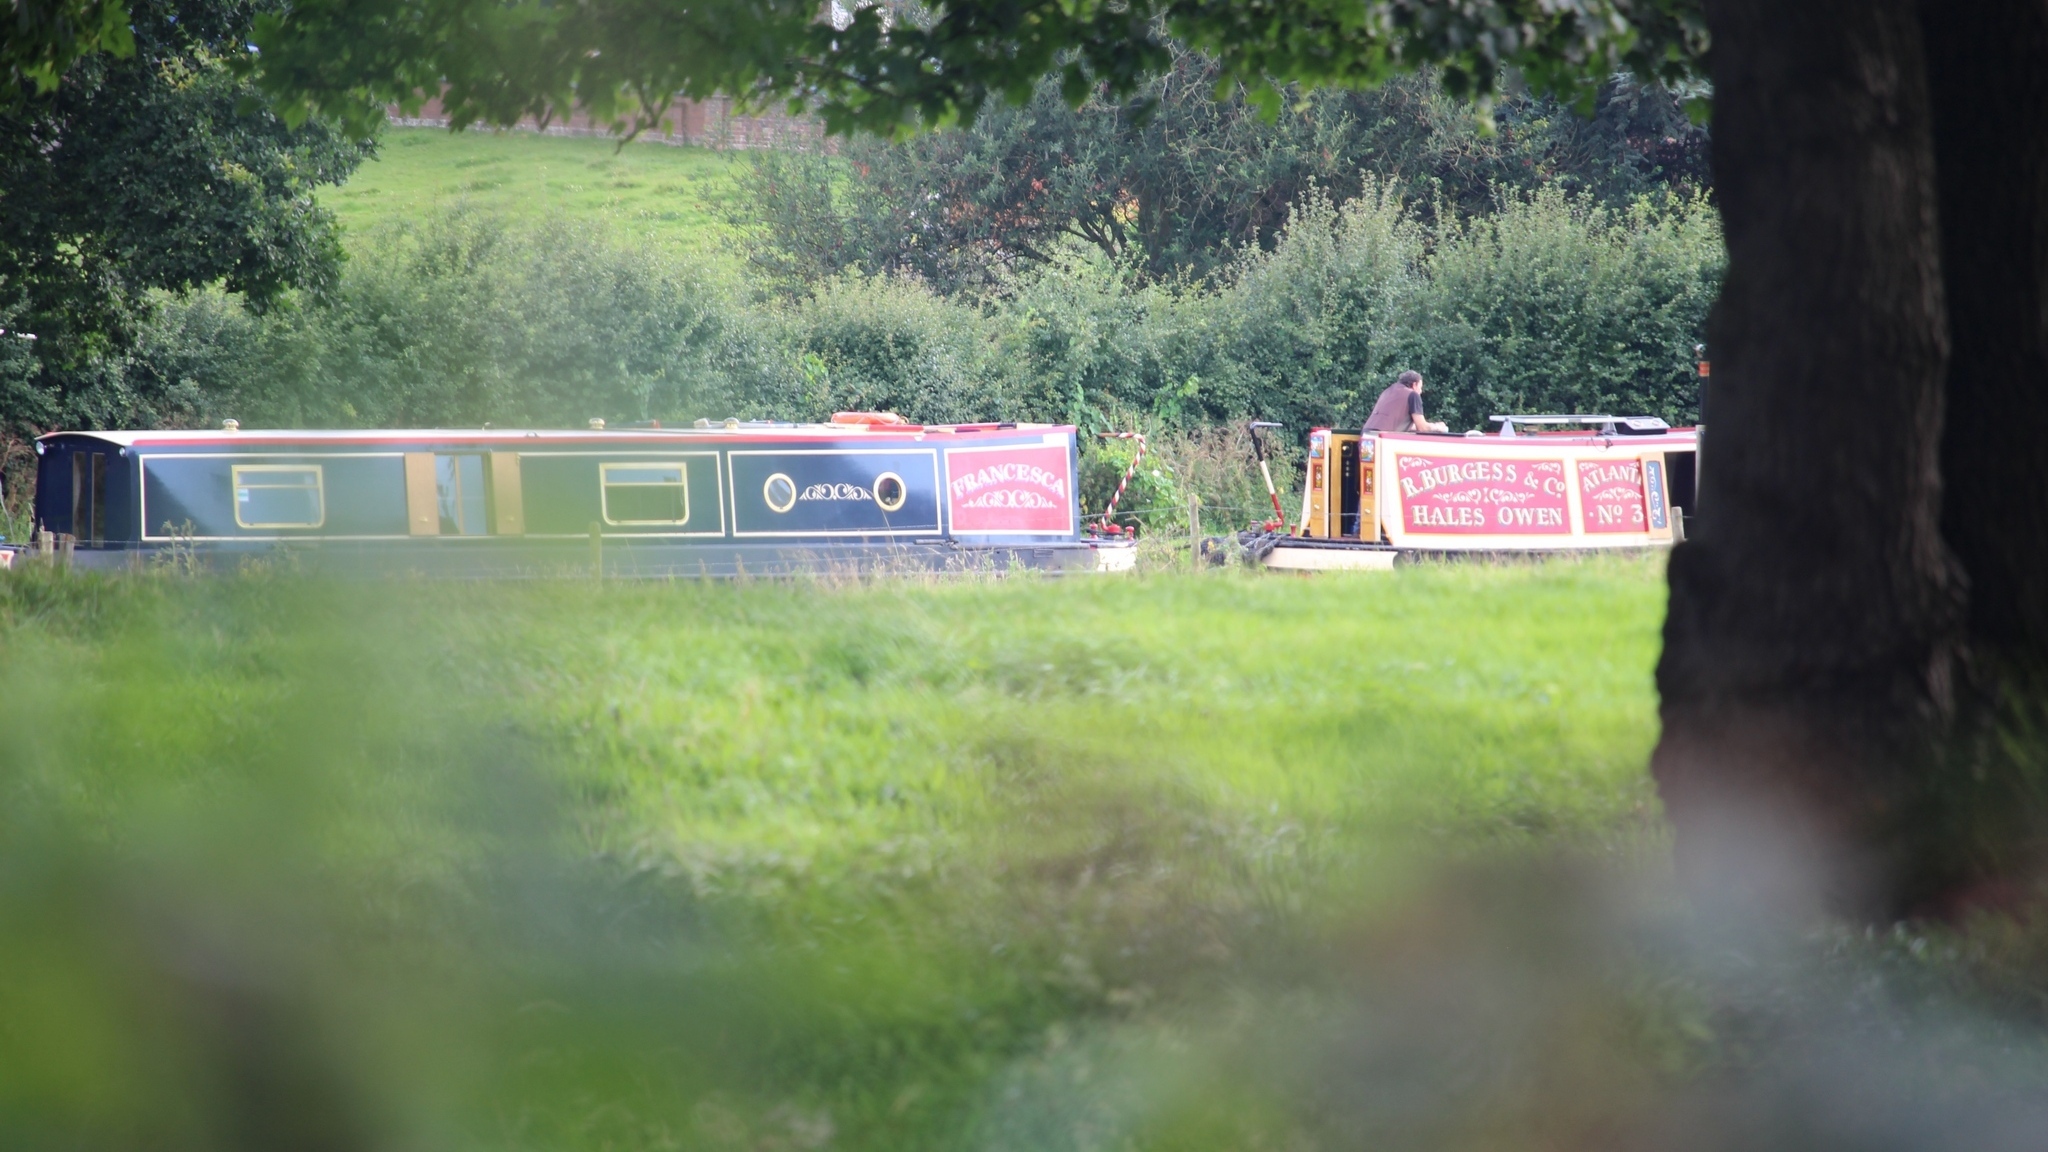
tree, summer, transport, waterway, 2016, wheelockrailtrail, trentandmerseycanal, wheelockwharf, narrowboats, boaters, august, rural area